Environmental issues in Egypt

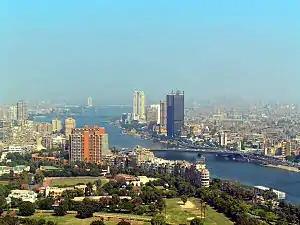
Air pollution in Cairo.

The Nile River has allowed for the summation of natural resources, affects Egyptians through the course of agricultural lands and irrigation systems. In addition to this, Egypt has an expanding population and limited resources. Although countries like that of Western Europe, Japan and North America have higher demands on world resources. As a result, Egyptians have less land to farm, however, produce more crops per person than Thailand or the Philippines. The management of the Nile is important for economic growth in Egypt.